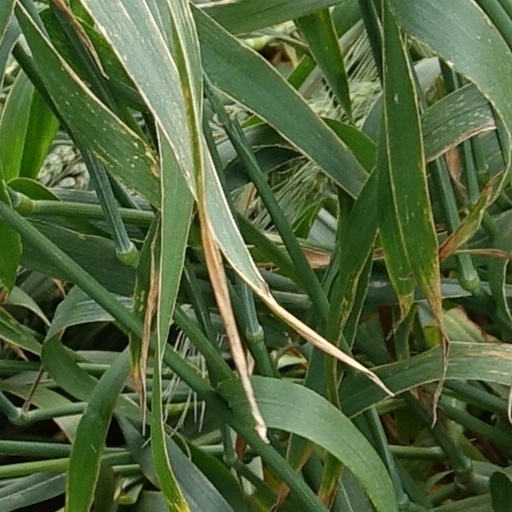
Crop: wheat